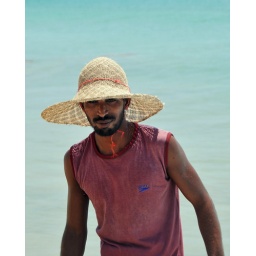
One of the many fisherman who run boat service to pigeon island when they are not fishing in Nilaveli.